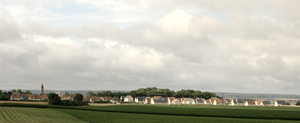
Une vue du village de Rocquancourt, Calvados
Rocquancourt est une ancienne commune française, située dans le département du Calvados en région Normandie, peuplée de 959 habitants. Le 1ᵉʳ janvier 2019, elle devient commune déléguée de Castine-en-Plaine.
Castine-en-Plaine est une commune française située dans le département du Calvados en région Normandie, peuplée de 1 552 habitants.